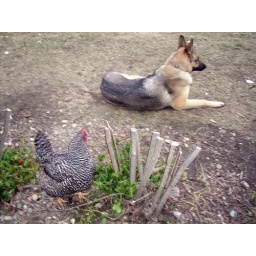
Lucy the chicken, and Jebba, hanging out by the kitchen window